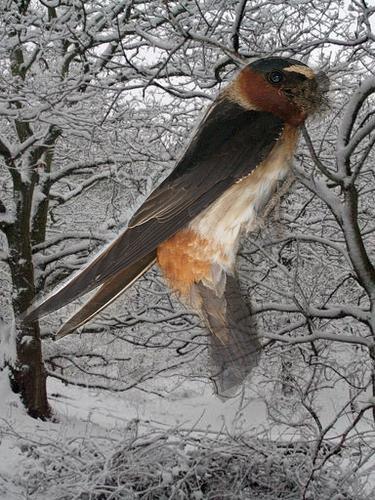
Bird species: Cliff_Swallow
Bird type: landbird
Background: land